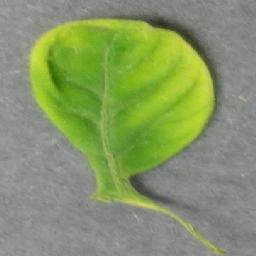
Label: Tomato___Tomato_Yellow_Leaf_Curl_Virus